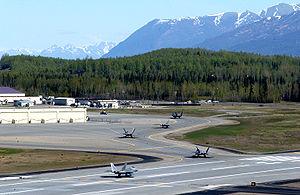
En aéronautique, le roulage est la phase précédant le décollage et suivant l'atterrissage pendant laquelle l'aéronef se déplace au sol en utilisant son propulseur.
Elmendorf Air Force Base est une base de l'United States Air Force située près d'Anchorage en Alaska.